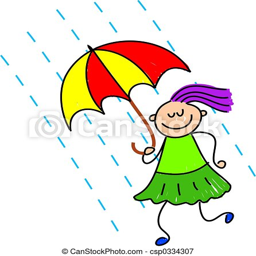
rainy day kid little girl holding her umbrella in the rain